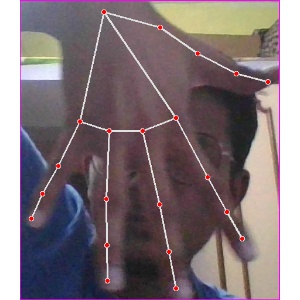
अक्षर: ढ